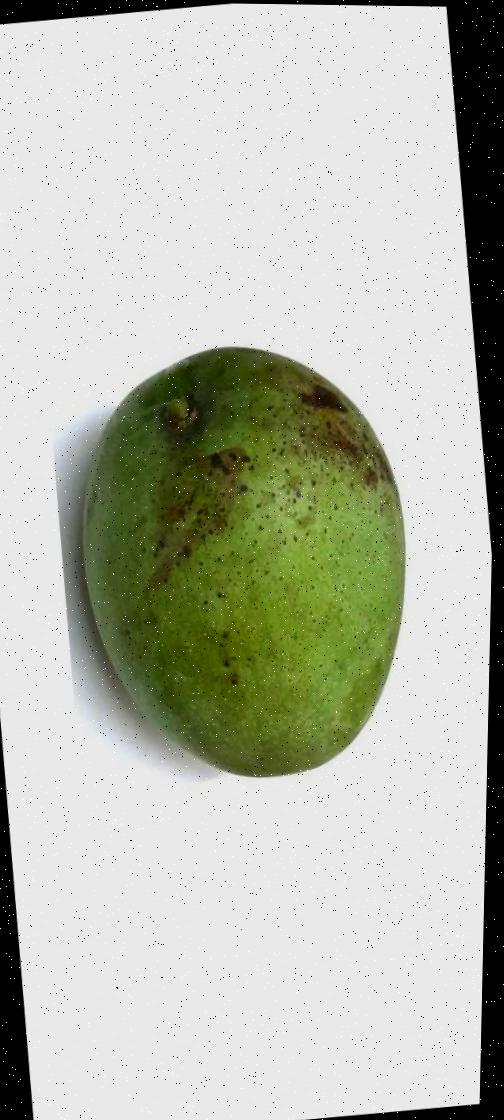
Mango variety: Fazli Shurmai